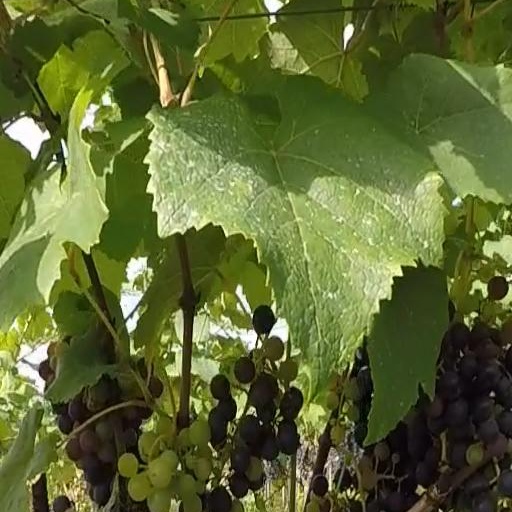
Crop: grape